List of airports in Kenya

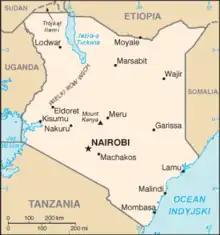
Map of Kenya

Airport names shown in bold indicate the airport has scheduled passenger service on commercial airlines